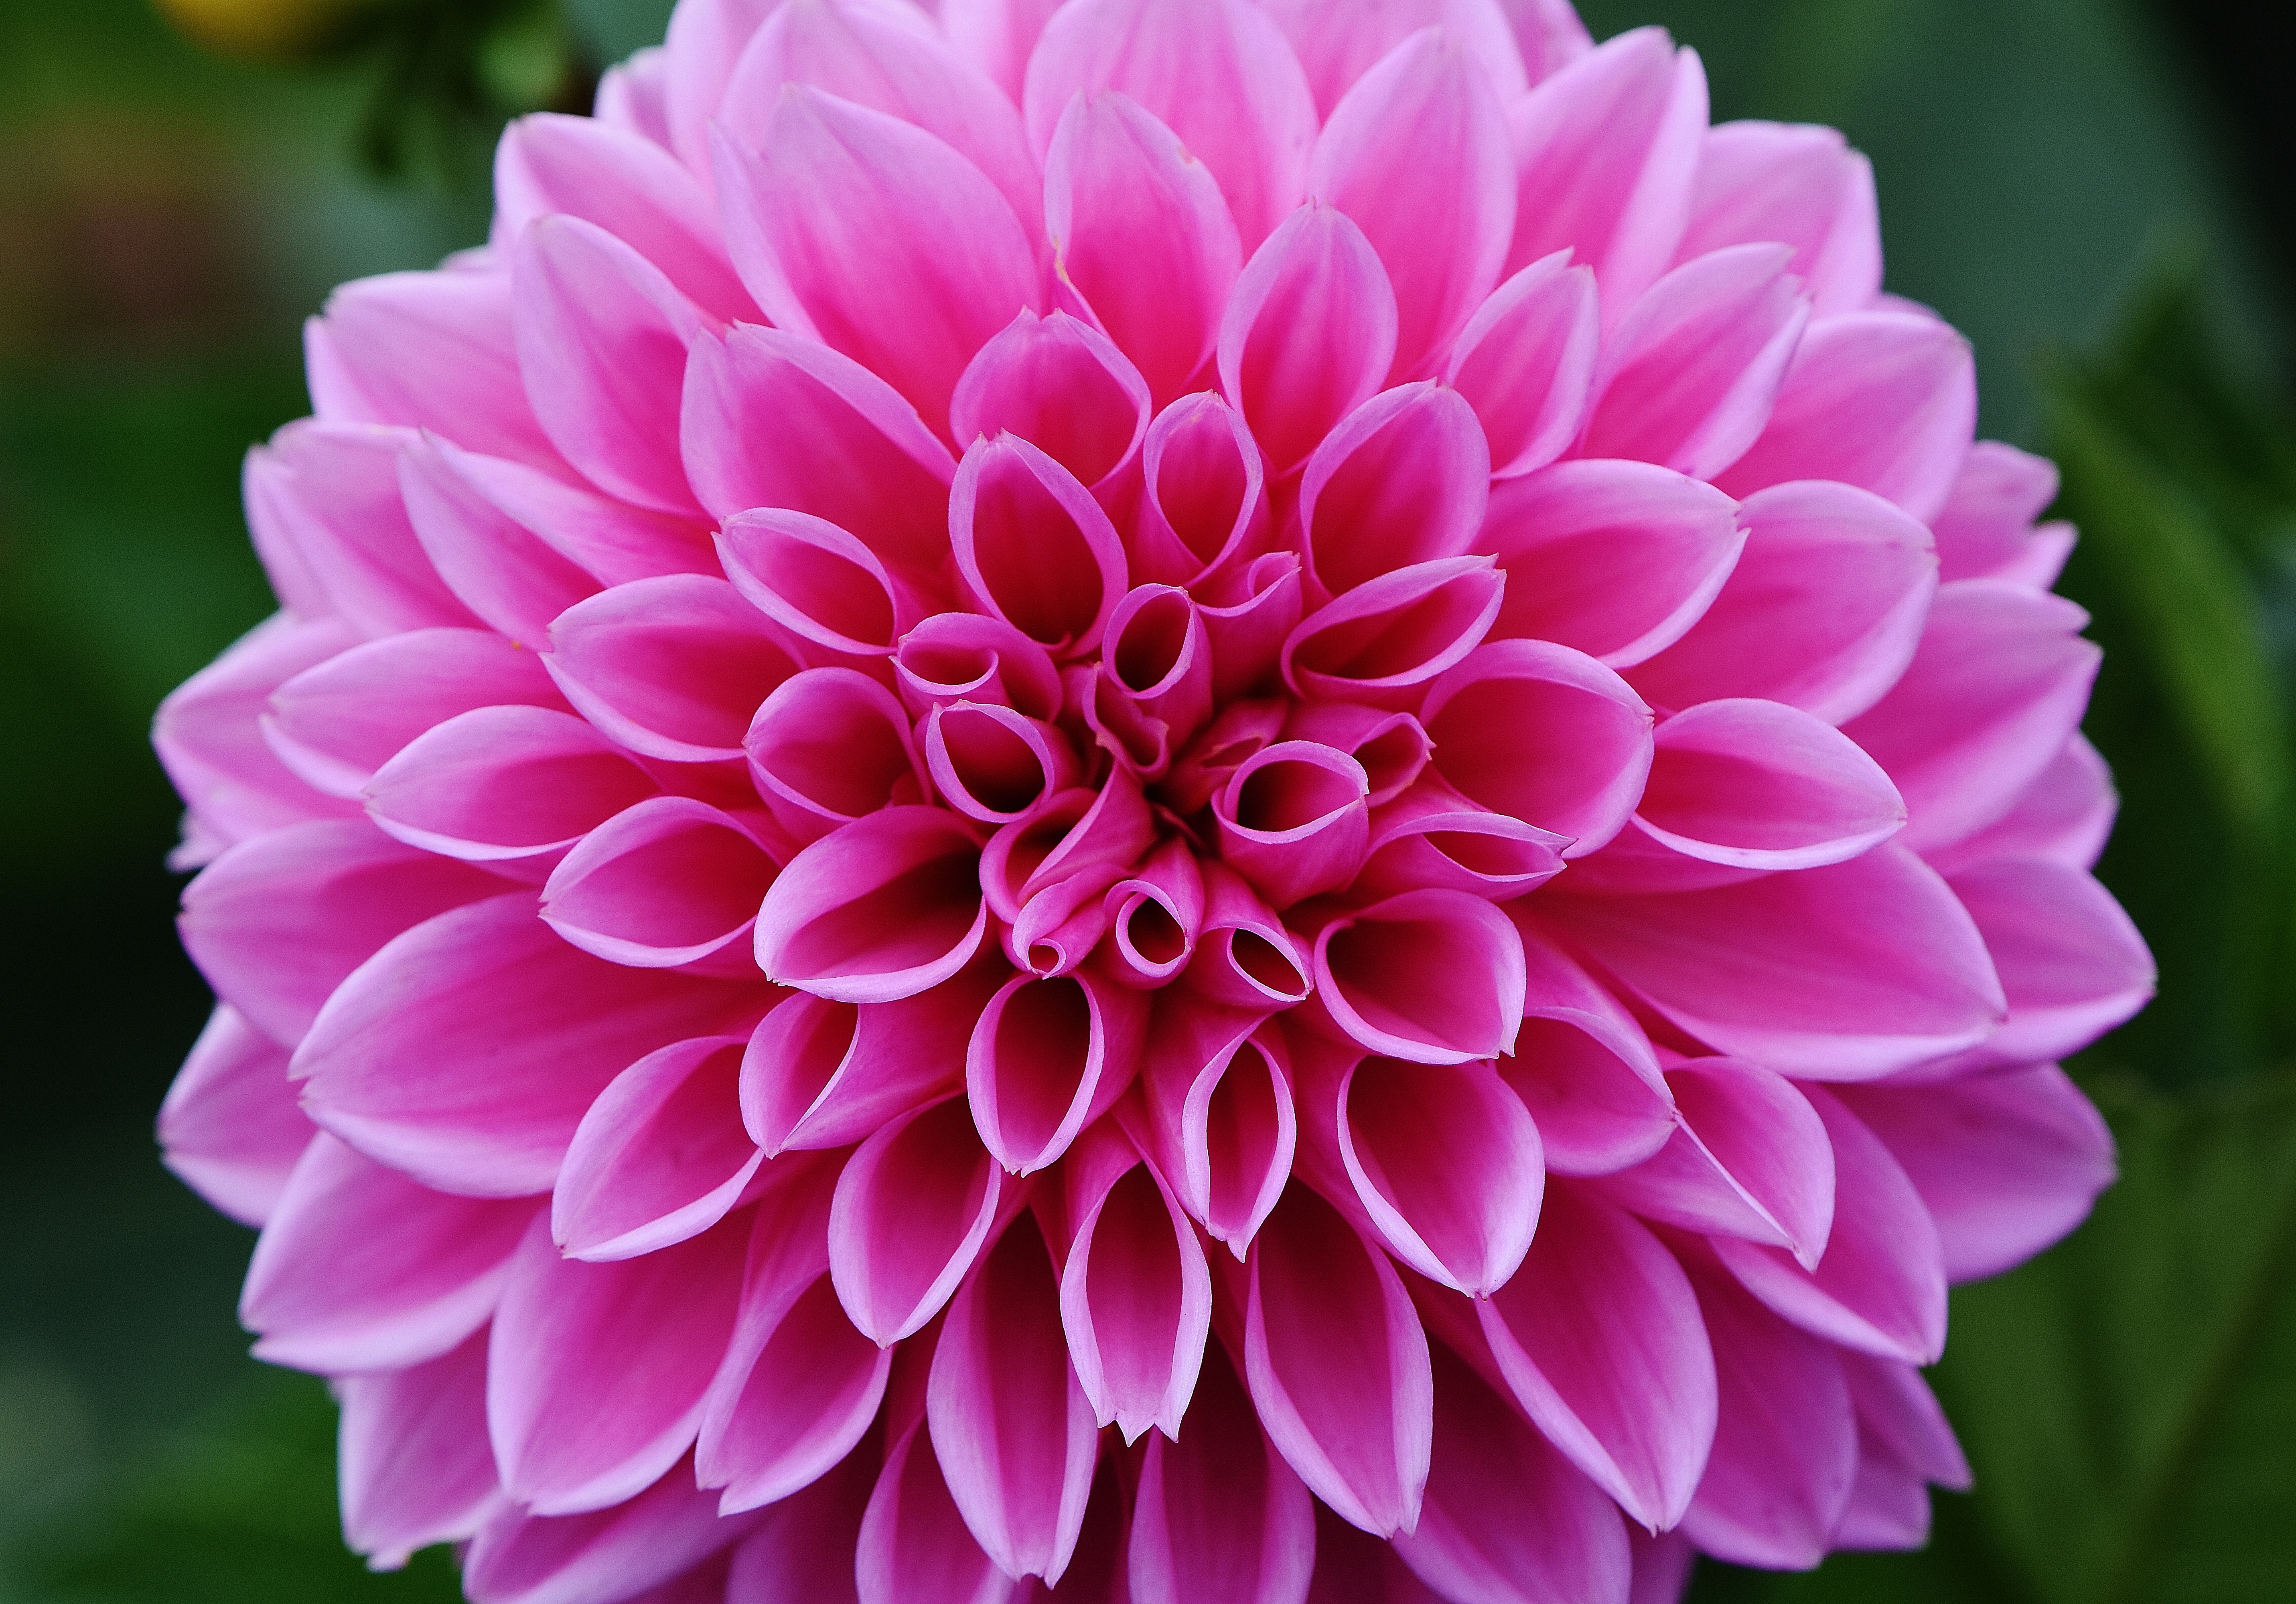
blossom, plant, flower, petal, bloom, autumn, garden, flora, dahlia, asteraceae, dahlias, flower garden, dahlia garden, flowering plant, ornamental flower, daisy family, dalia, city car, asterales, annual plant, plant stem, land plant